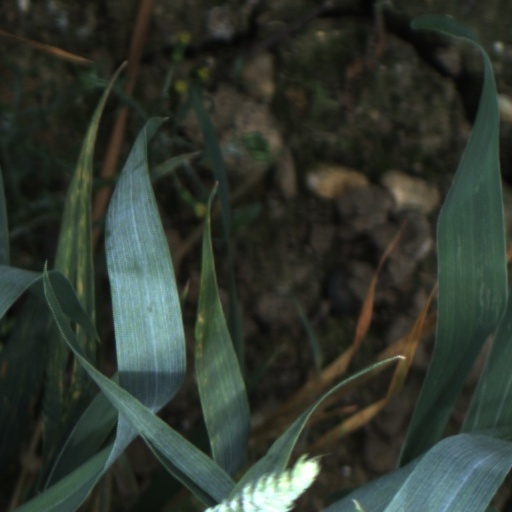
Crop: wheat